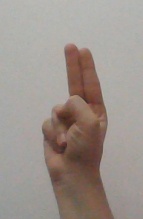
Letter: taa